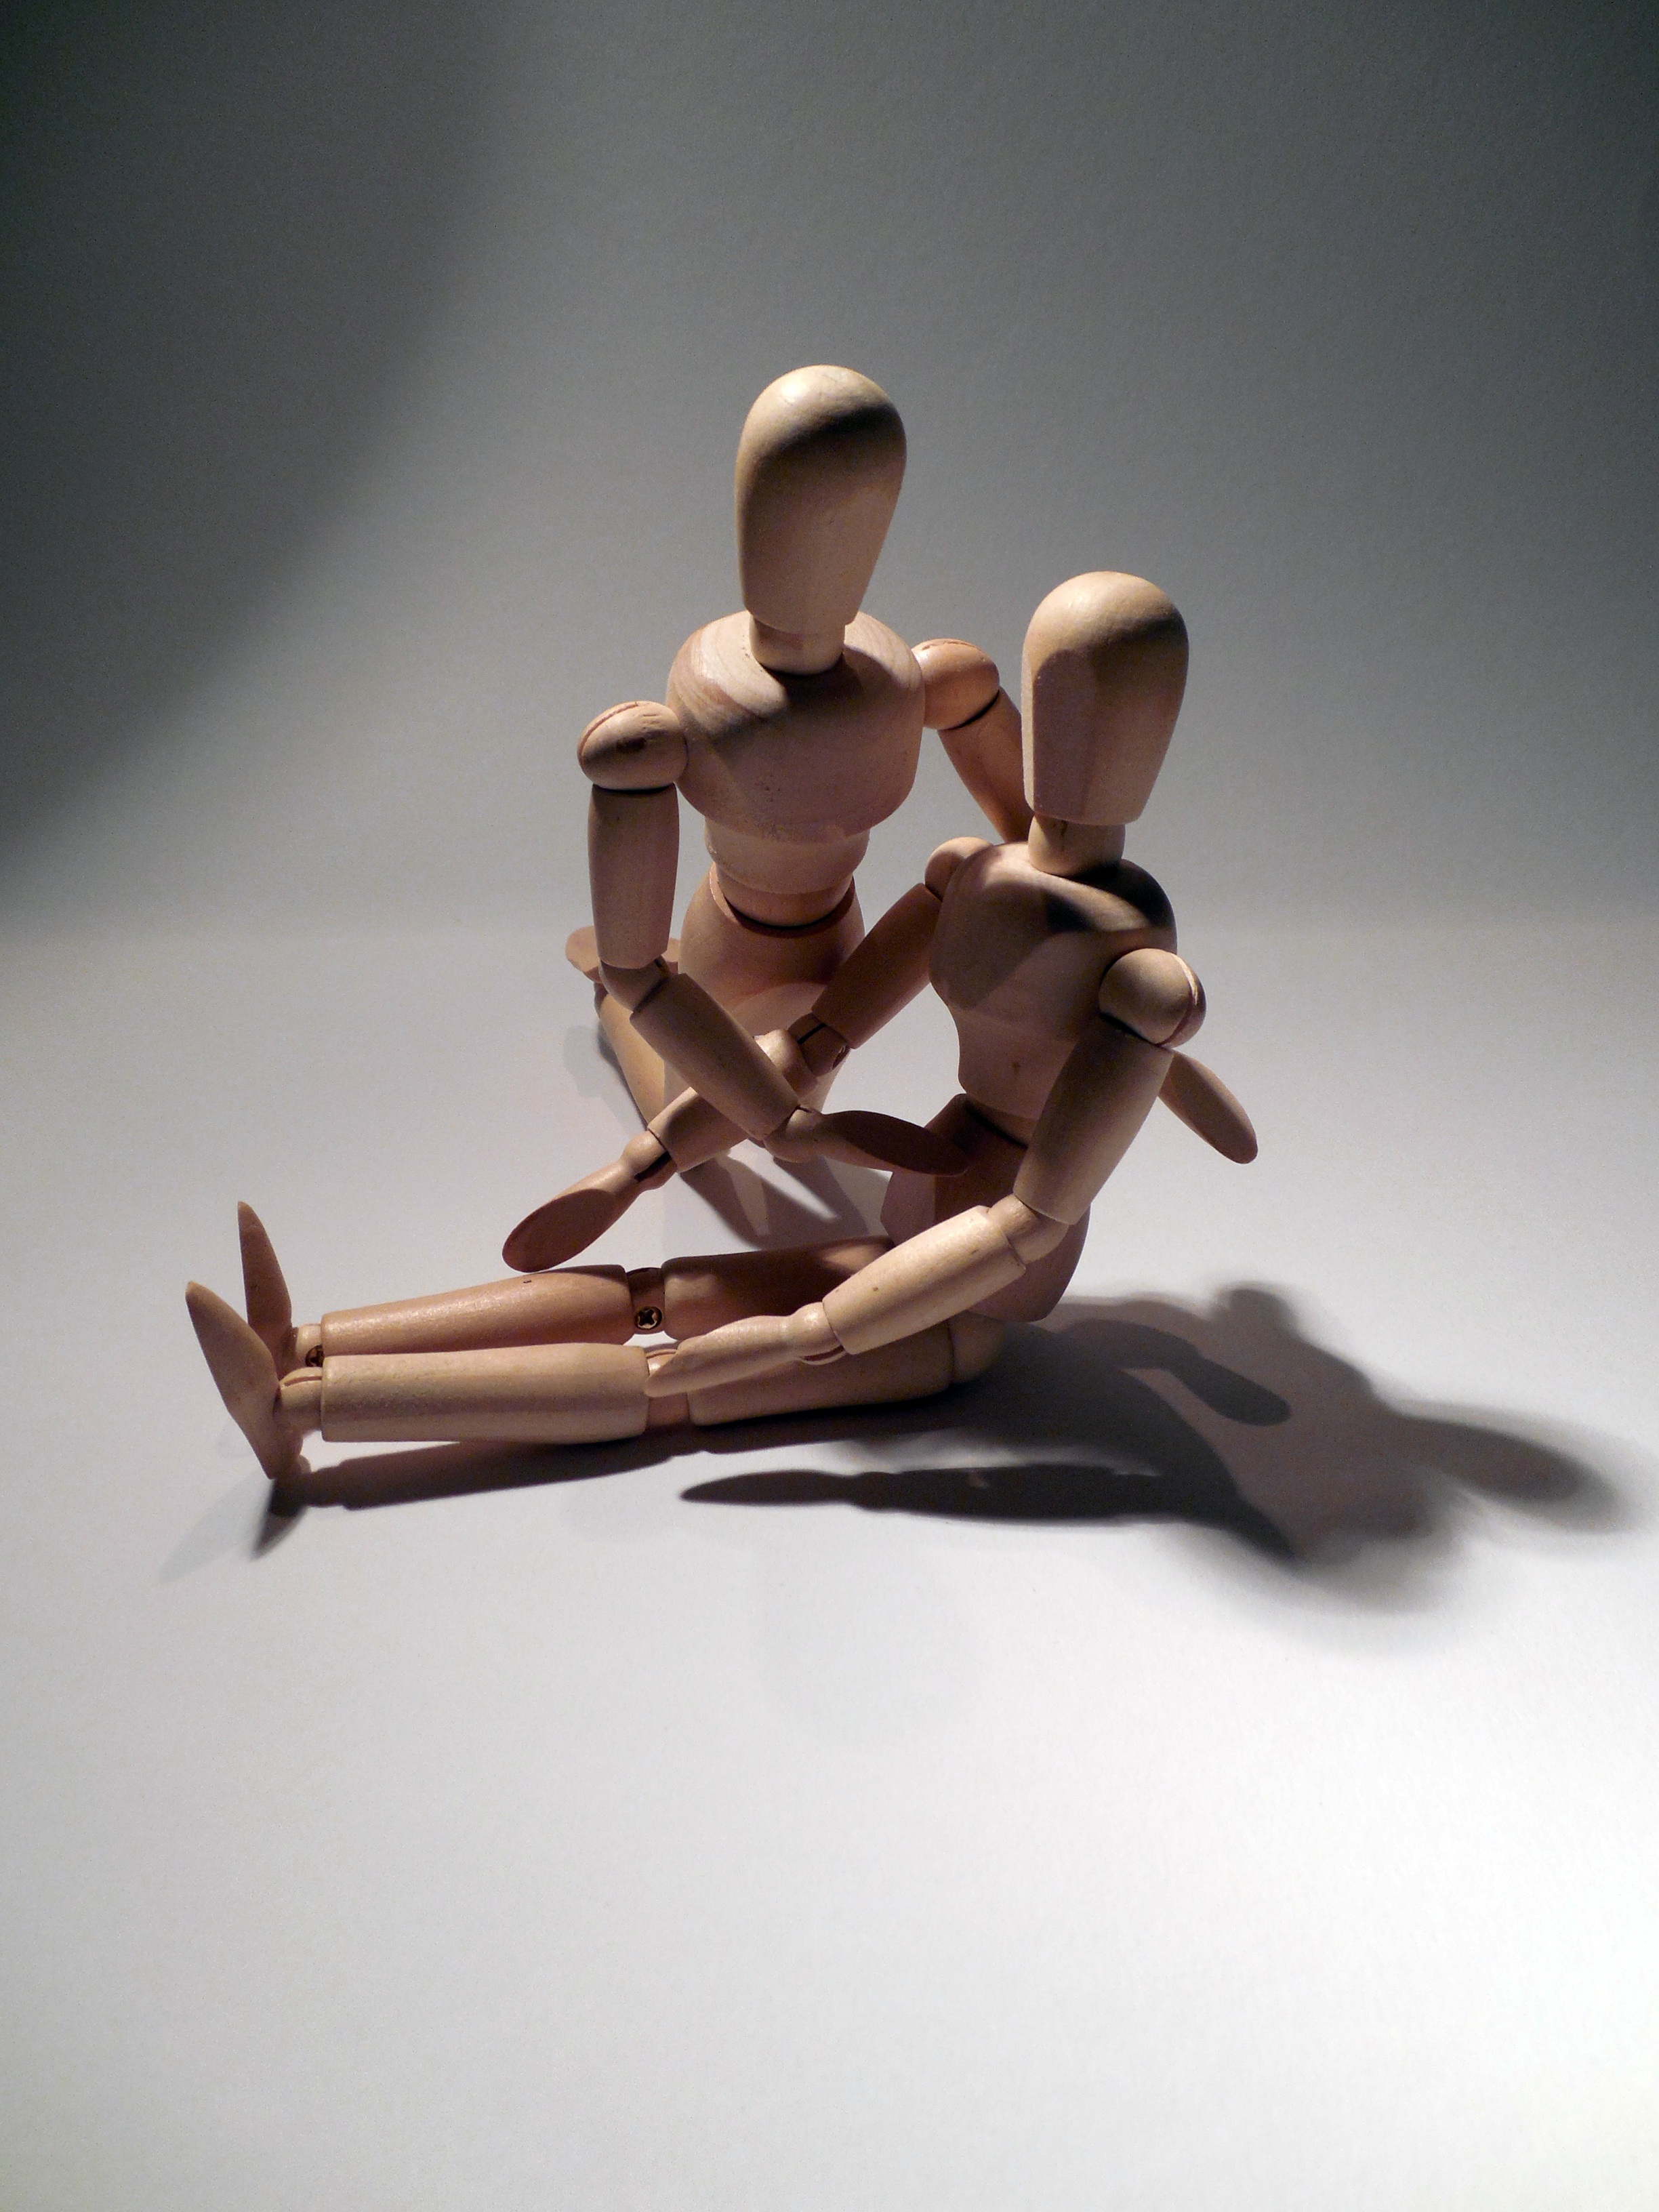
hand, wood, toy, sculpture, doll, art, figurine, accident, save, supply, emergency, rescue, medical, medic, wood doll, savior, first aid, paramedic, human positions